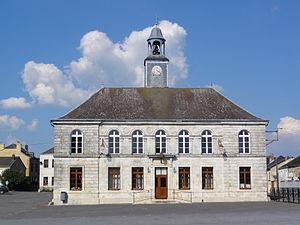
Auvillers-les-Forges (Ardennes) Mairie
Auvillers-les-Forges est une commune française située dans le département des Ardennes, en région Grand Est.